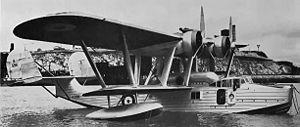
Le Bristol Pegasus est un moteur d'avion en étoile de neuf cylindres mono-ligne refroidi par air, conçu par Roy Fedden de la Bristol Aeroplane Company. Il fut utilisé pour des avions civils et militaires des années 1930 et 1940. Développé à partir des premières versions des moteurs Mercury et Jupiter, ses dernières versions pourraient développer 1 000 chevaux à partir d'une cylindrée de 28 l avec un compresseur mécanique.
Le Saunders Roe A.27 London ou Saro London est un hydravion à coque britannique de l'entre-deux-guerres ayant volé au sein de la Royal Air Force. Saro est l'abréviation usité en aéronautique de Saunders-Roe.